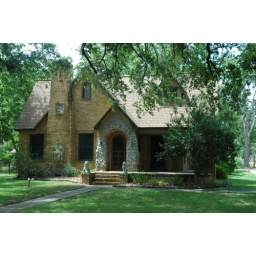
A law office in one of many awesome old houses on Cedar Street.